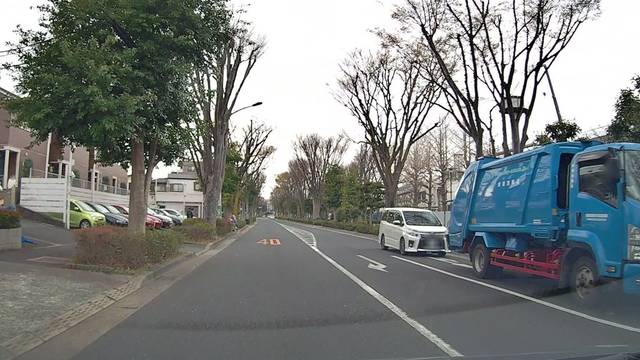
Region: Japan
Coordinates: 35.775, 139.595